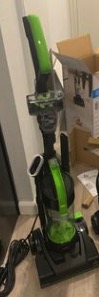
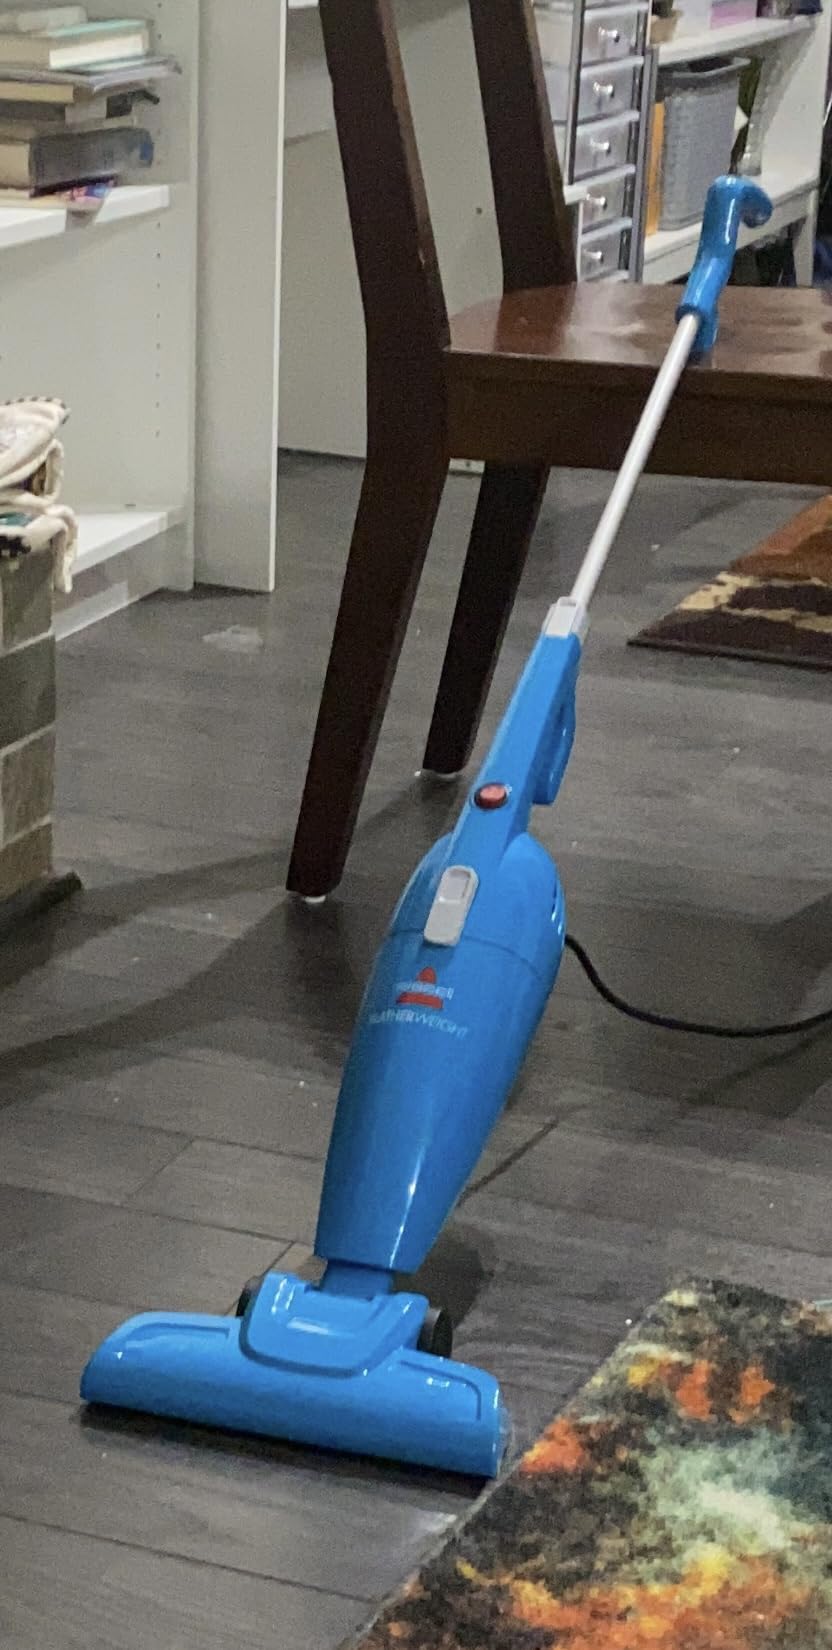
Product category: items_vacuum
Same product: no